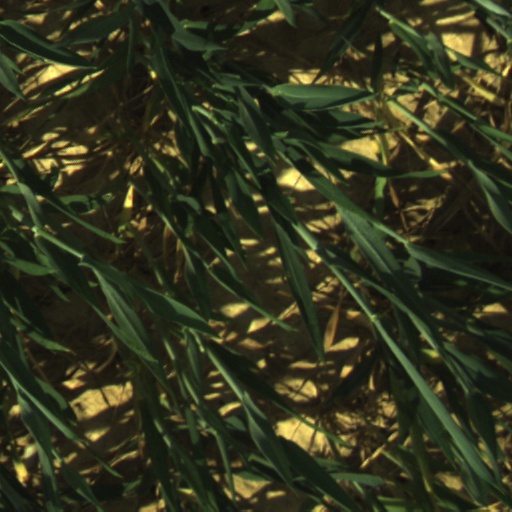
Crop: wheat